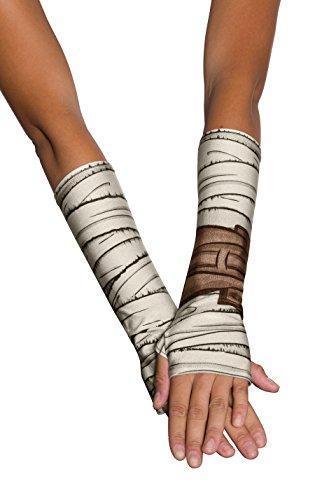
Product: Rubie's Adult Star Wars VII: The Force Awakens Rey Glovelettes
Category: Clothing, Shoes & Jewelry | Costumes & Accessories | Men | Costumes & Cosplay Apparel | Costumes
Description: Rey costume glovelettes.
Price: $9.21